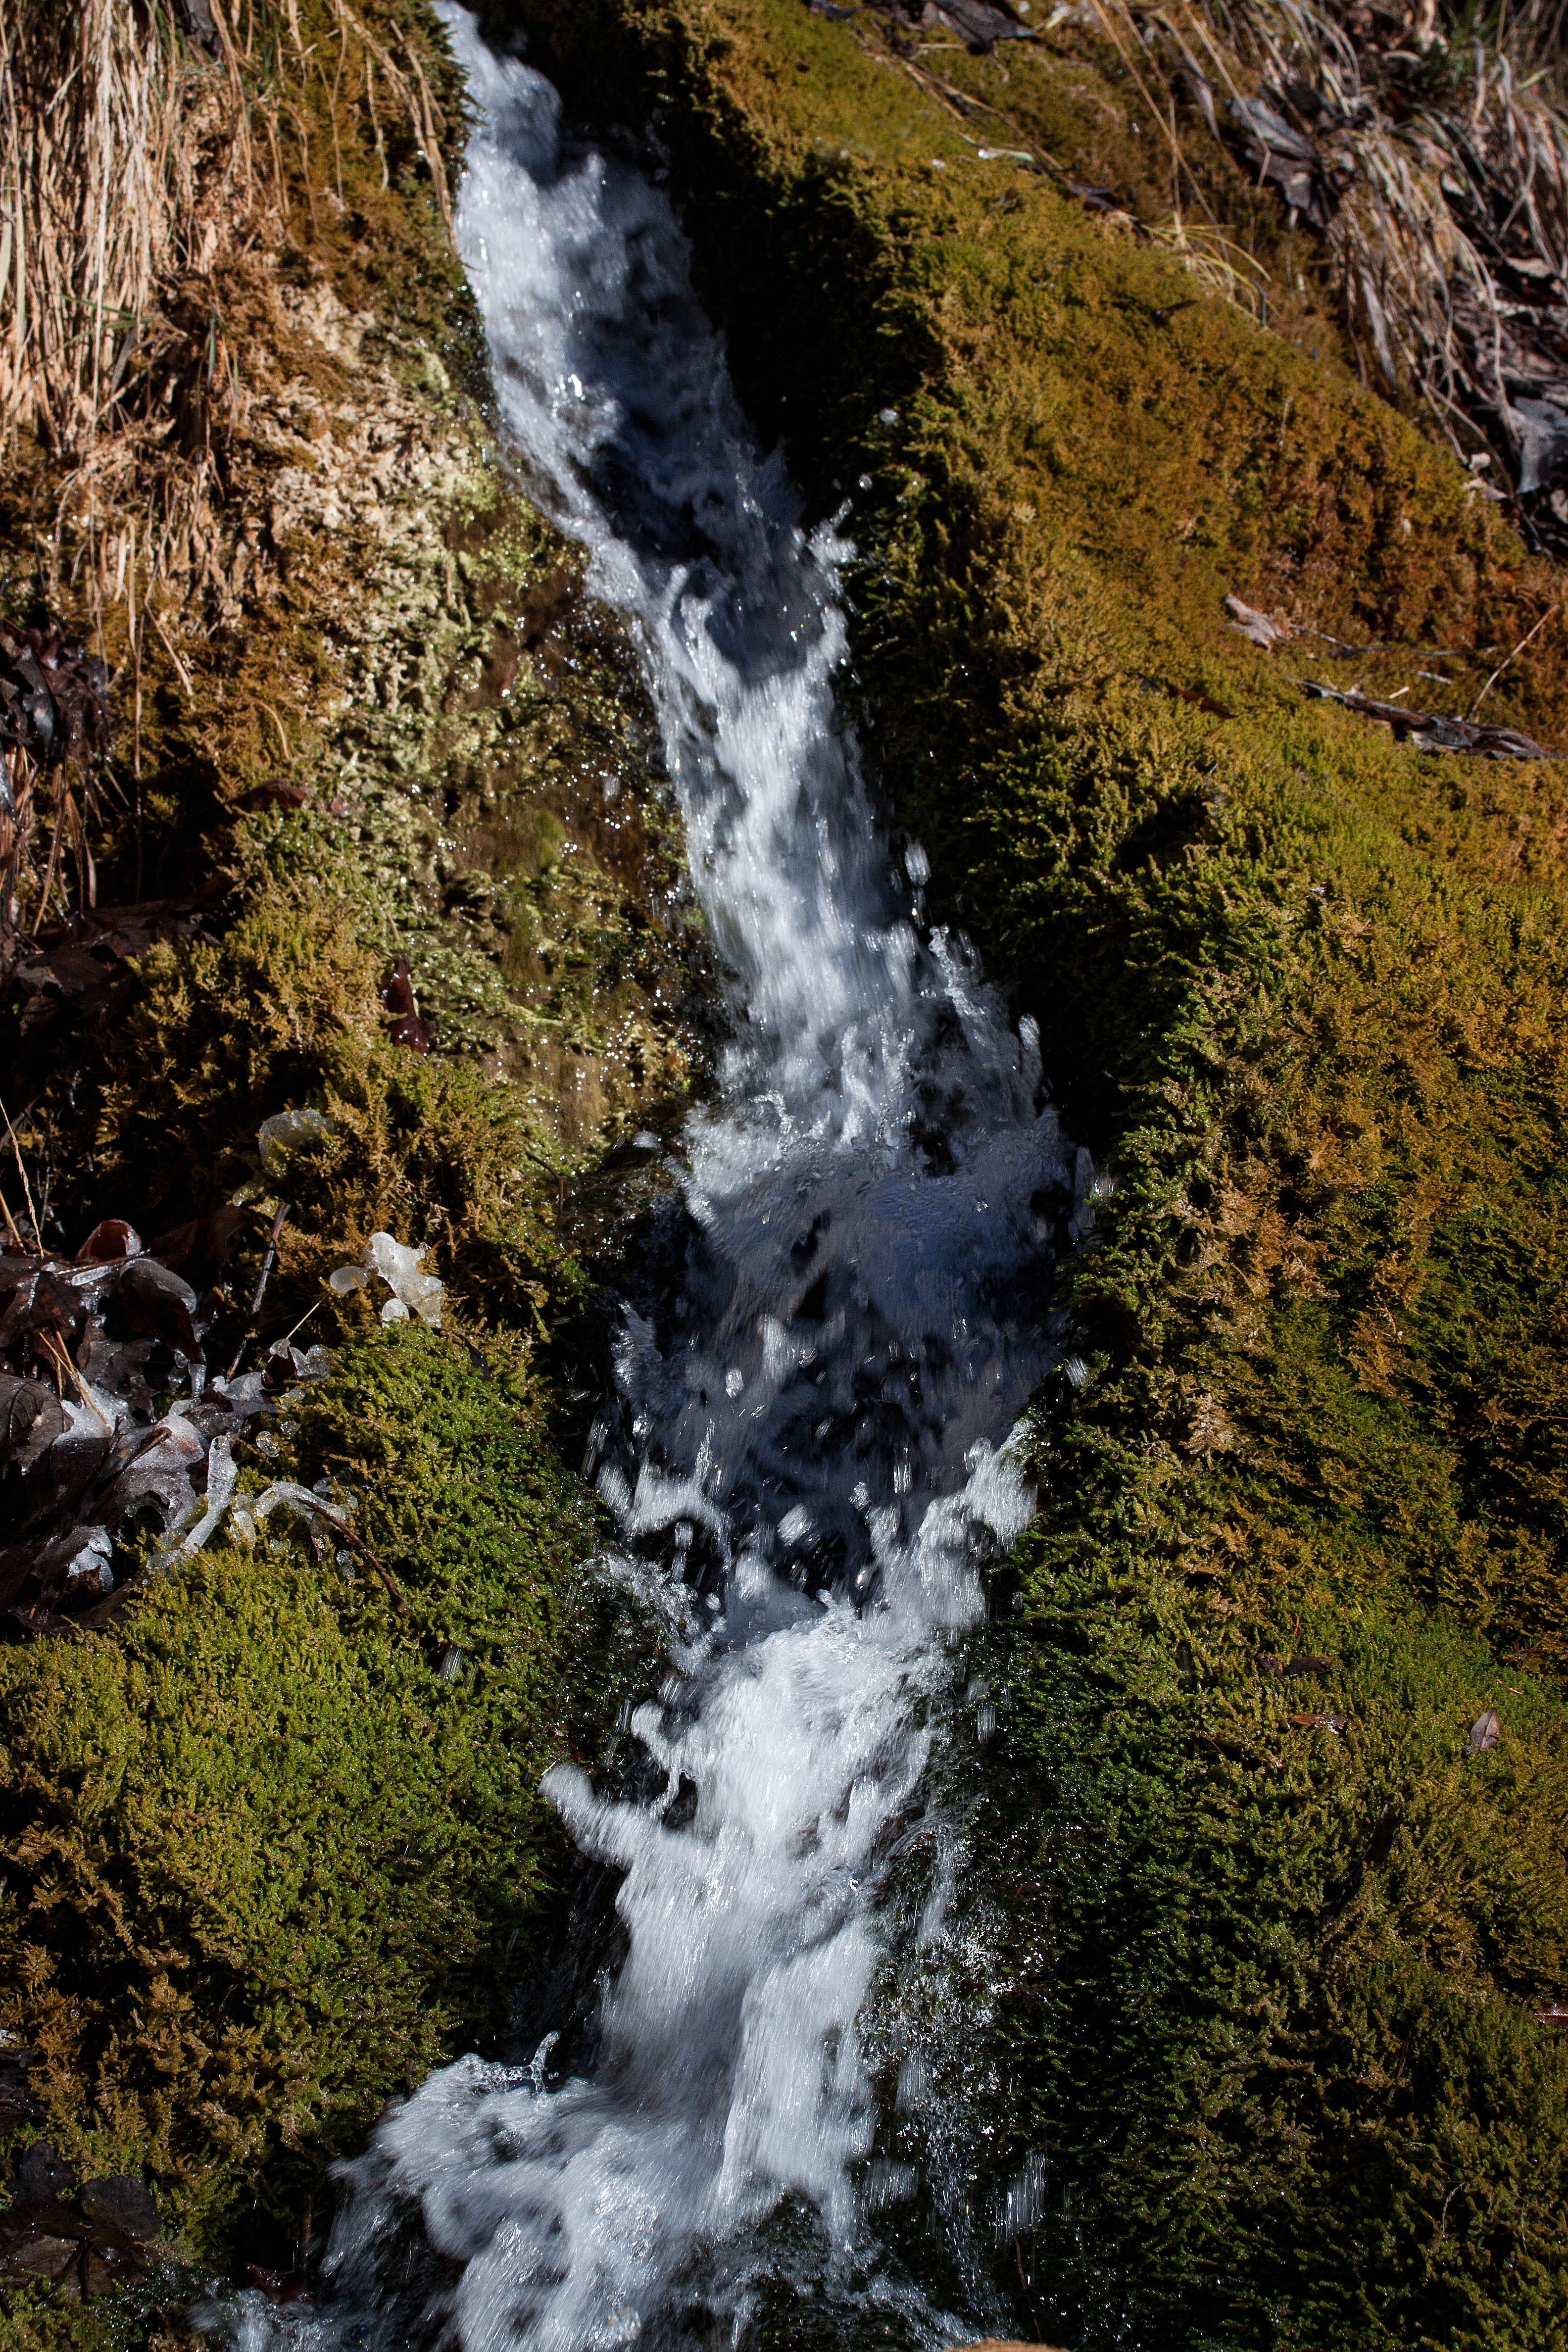
landscape, water, nature, forest, rock, waterfall, wilderness, leaf, river, moss, stream, spring, green, autumn, rapid, bubble, body of water, source, wasserfall, bach, idyll, water feature, watercourse